Kazunoko (gamer)

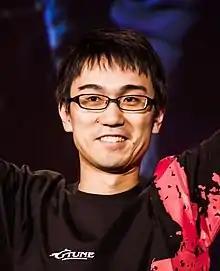
Kazunoko at Capcom Cup 2015

better known by this nickname Kazunoko (かずのこ), is a Japanese fighting games player known for playing Holy Order Sol in "Guilty Gear XX Accent Core Plus R", Yun in "Street Fighter IV", Cammy in "Street Fighter V", Yamcha in "Dragon Ball FighterZ" and Raven in Guilty Gear Xrd: Revelator. He was the winner of "Ultra Street Fighter IV" at Capcom Cup 2015 where he beat Daigo Umehara in the grand finals. He joined Zeveron in July 2015. However Zeveron went out of business the following months and they failed to pay him, resulting in him being a free agent.